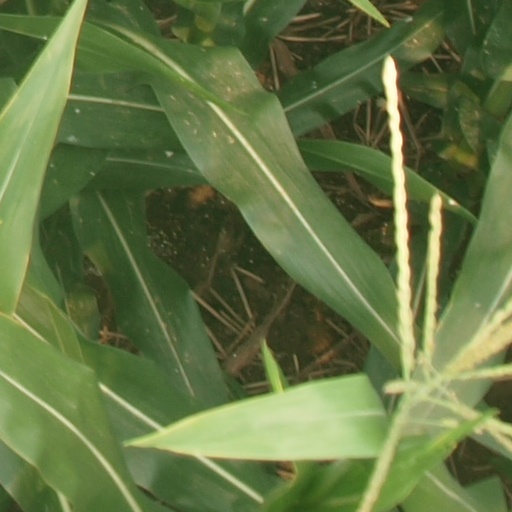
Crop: maize; corn